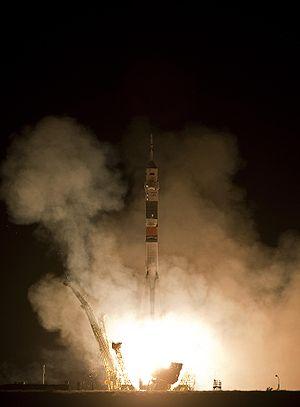
Soyouz TMA-19 est une mission spatiale dont le lancement a eu lieu le 15 juin 2010 depuis le Cosmodrome de Baikonour. Elle transporte trois membres de l'Expédition 24 vers la Station spatiale internationale. Il s'agit du 106ᵉ vol d'un vaisseau Soyouz depuis le premier en 1967.